Religion in ancient Tamilakam

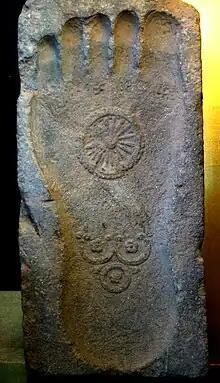
Footprint of Buddha engraved on stone, c. 1st century CE

During the Sangam period, Perumal, Indra, Varuna, Murugan, and Kotravai were some of the popular deities. The poetic division of the landscape into five regions also associated each region with its own patron deity.